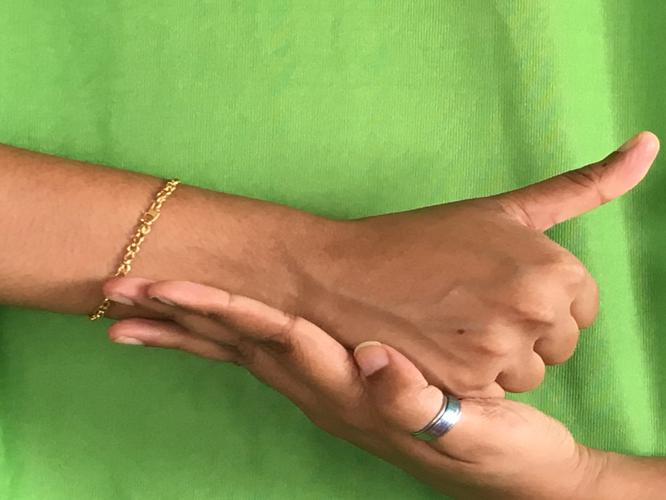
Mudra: Shivalinga
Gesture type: double_hand